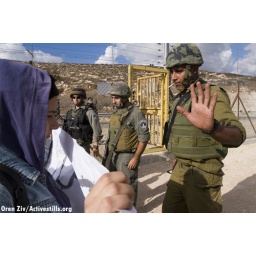
Demo against the wall and house Demolitions, Idna, South Hebron, Palestine, 10/11/07.